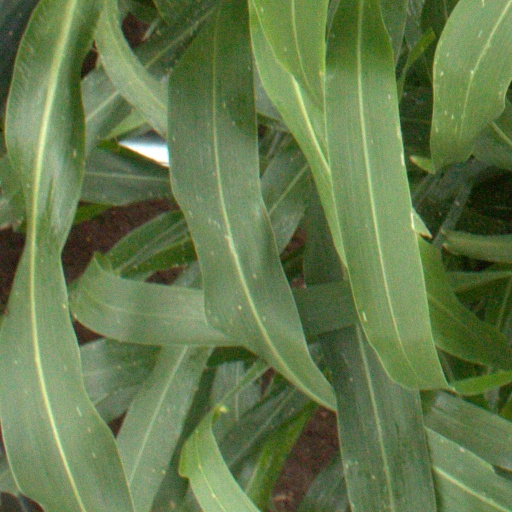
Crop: sorghum